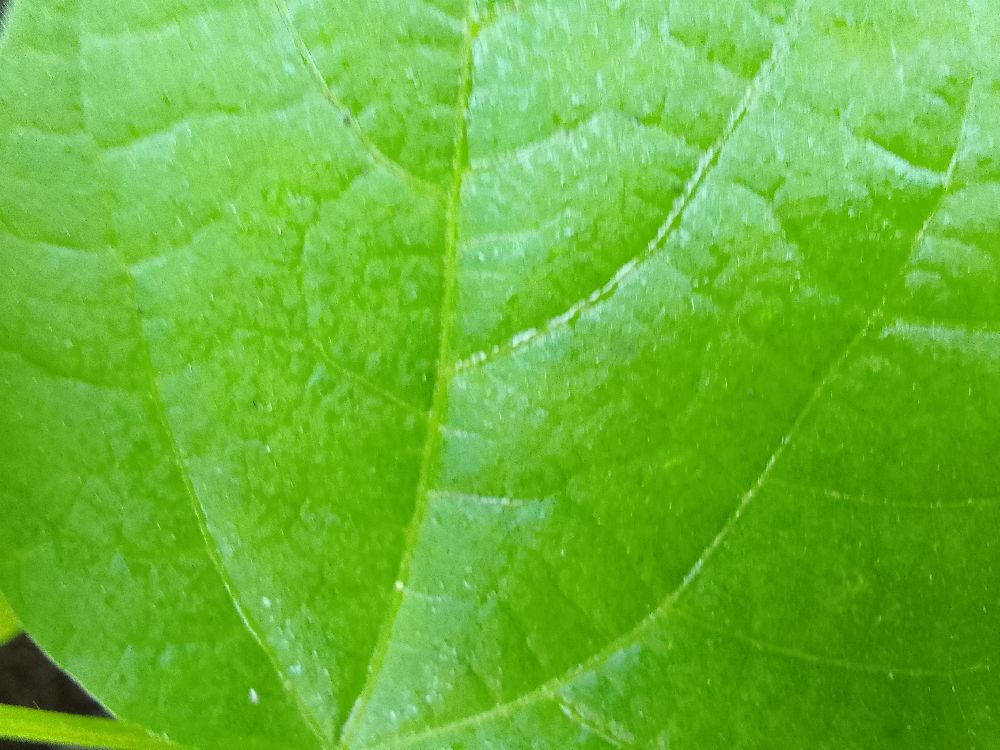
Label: healthy